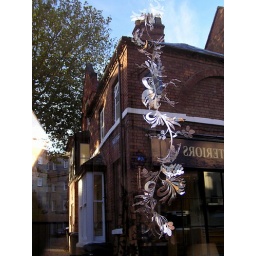
The garland is hanging in a shop window in Dogpole, Shrewsbury. The rest of the scene is a refection of the buildings across the street.